Pilgrimage Church of Saint John of Nepomuk

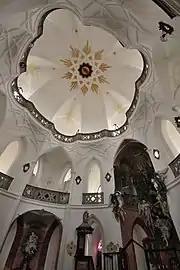
View of dome

The central church along with its adjacent cloister is uniformly projected and built structure. Architecture of this building is very minimalistic and enormously effective. It combines Baroque and Gothic elements which in fact points to the age when John of Nepomuk lived, worked and was martyred. The construction of church is based on geometry of circle while constantly repeating number five as a reference to Nepomuk's five stars. Those stars, according to a legend, appeared above his body when he had died.